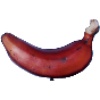
Label: red_banana